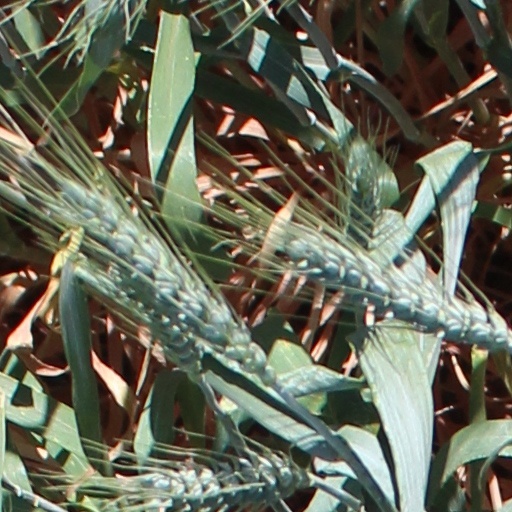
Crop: wheat